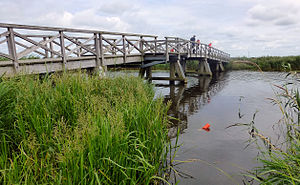
Vonå
Vonå Engbro over Vonå i Ringkøbing Skjern Kommune
Vonå Engbro over Vonå i Ringkøbing Skjern Kommune
Vonå er en godt 6 km lang å der afvander Stadil Fjord og løber fra sydenden af denne mod syd til Ringkøbing Fjord, som den løber ud i i den nordøstlige ende, i vestenden af byen Ringkøbing. Ved starten af åen løber Hover Å ud fra øst og lidt længere mod syd løber Heager Å ud, ligeledes fra øst. Den er generelt 15-20 meter bred, men enkelte steder breder den sig ud i op til 50 meters bredde. Dybden varierer og er nogle steder over 3 meter, mens den andre steder ligger omkring 1 meter. Vonå har et afvandingsområde på ca. 475 km², og den tilfører Ringkøbing Fjord omkring 15% af dens vand.